Green River Formation

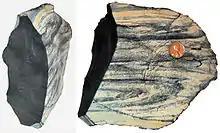
Oil Shale from the Mahogany Zone of the Green River Formation, Colorado. Weathered surface on right; fresh surface on left.

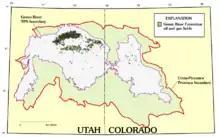
Green River Formation Oil Gas Fields within the Uinta Basin and Piceance Basin

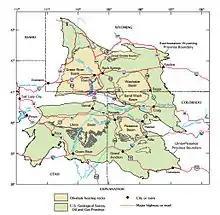
Areas of oil shale of the Green River Formation, Colorado, Utah, and Wyoming (USGS)

The Green River Formation contains the largest oil shale deposit in the world. It has been estimated that the oil shale reserves could equal up to of shale oil, up to half of which may be recoverable by shale oil extraction technologies (pyrolysis, hydrogenation, or thermal dissolution of kerogen in oil shale). However, the estimates of recoverable oil has been questioned, back in 2013, by geophysicist Raymond T. Pierrehumbert, who argued that the technology for recovering oil from the Green River oil shale deposit had not been developed and had not been profitably implemented at any significant scale.